Betty Williams (Coronation Street)

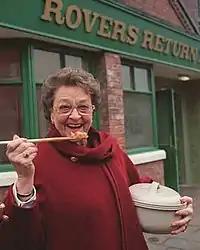
Betty with her hotpot, outside The Rovers Return Inn

During her time on "Coronation Street", the character became famous for her signature dish at the Rovers Return Inn, Betty's hotpot. ITV have described the dish as "the stuff of legends", and in 1995, pie manufacturer Holland's Pies launched a real-life range of hotpots and pies based on the dish, called "Betty's Kitchen". The idea for the range originated with the firm's marketing director, Dilys Day, who explained: "I was brought up on hotpot and "Coronation Street". So when I joined Holland's a year ago, it seemed right to put the two together with Betty's hotpot." Day added that: "We are all very excited about Betty's Kitchen products. Holland's is a strong northern brand, with mass market appeal and wholesome, honest values – the same can be said for The Street." Betty would often drop the letter 'h' when pronouncing the word hotpot to make the dish sound more Northern.